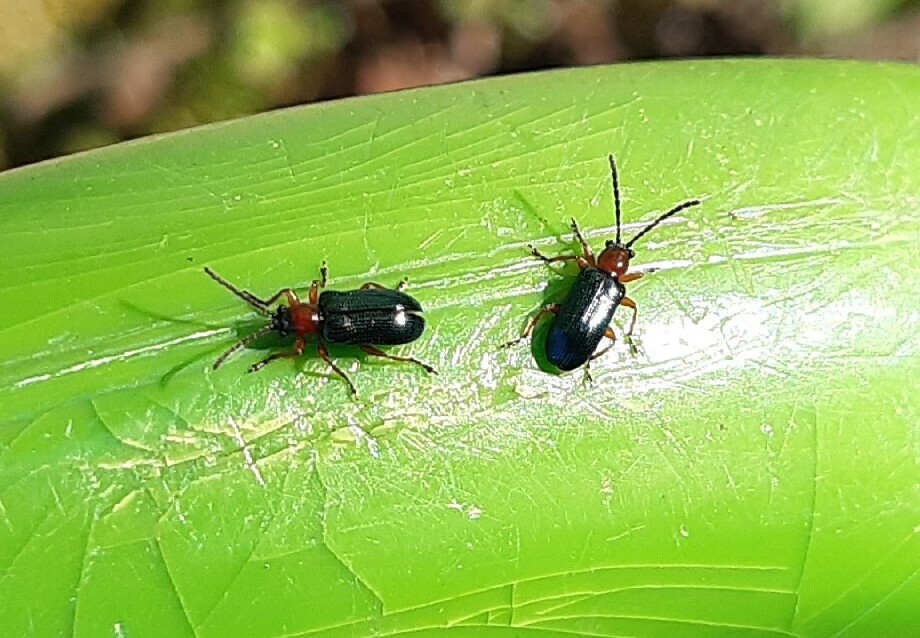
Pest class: cereal_leaf_beetle